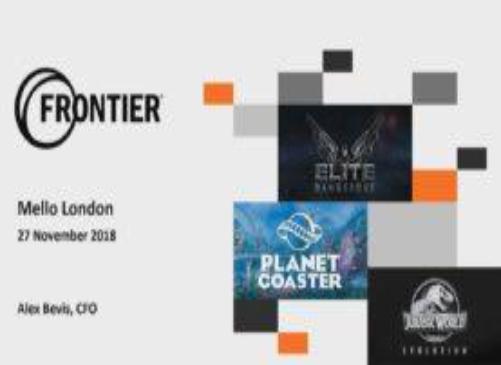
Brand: frontier developments
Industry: Leisure